Lara Roxx

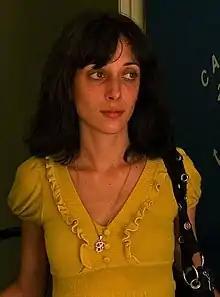
Roxx in 2007

Lara Roxx (born June 5, 1982) is a Canadian former pornographic actress who, in March 2004, became the first of three known individuals in four years to contract HIV while making a U.S. pornographic video.